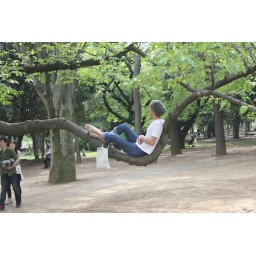
This guy has the best seat in the house